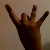
The image shows a hand gesture representing the number 8 in Indian Sign Language.